Kyee Yaung Saung Thaw Daung

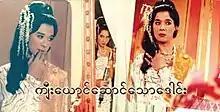
Film Poster

Kyee Yaung Saung Thaw Daung (lit. A peacock pretending to be a crow) is a 1985 Burmese drama film, directed by Myo Nyunt Thwin starring Kyaw Hein, Cho Pyone and Moht Moht Myint Aung. Kyaw Hein acted in two character as a man (Pyar Laung) in main story and as a woman (Maung Missaka) in telling a story. The film grossed the currency of that era more than Ks.30 million. It was Kyaw Hein's most successful film.